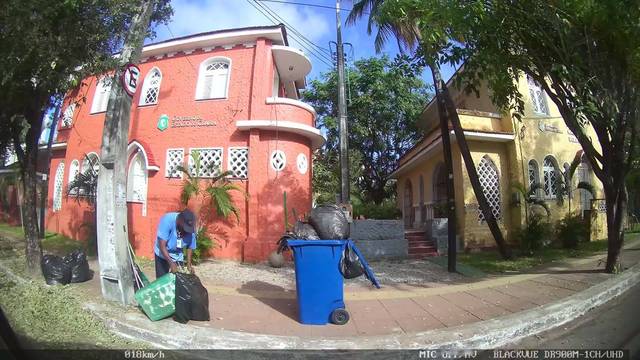
Region: Brazil
Coordinates: -3.732, -38.51